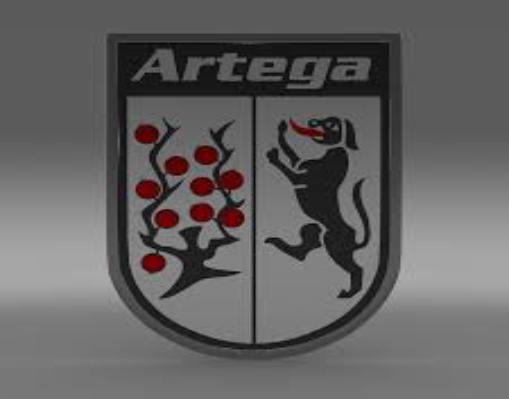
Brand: artega
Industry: Transportation